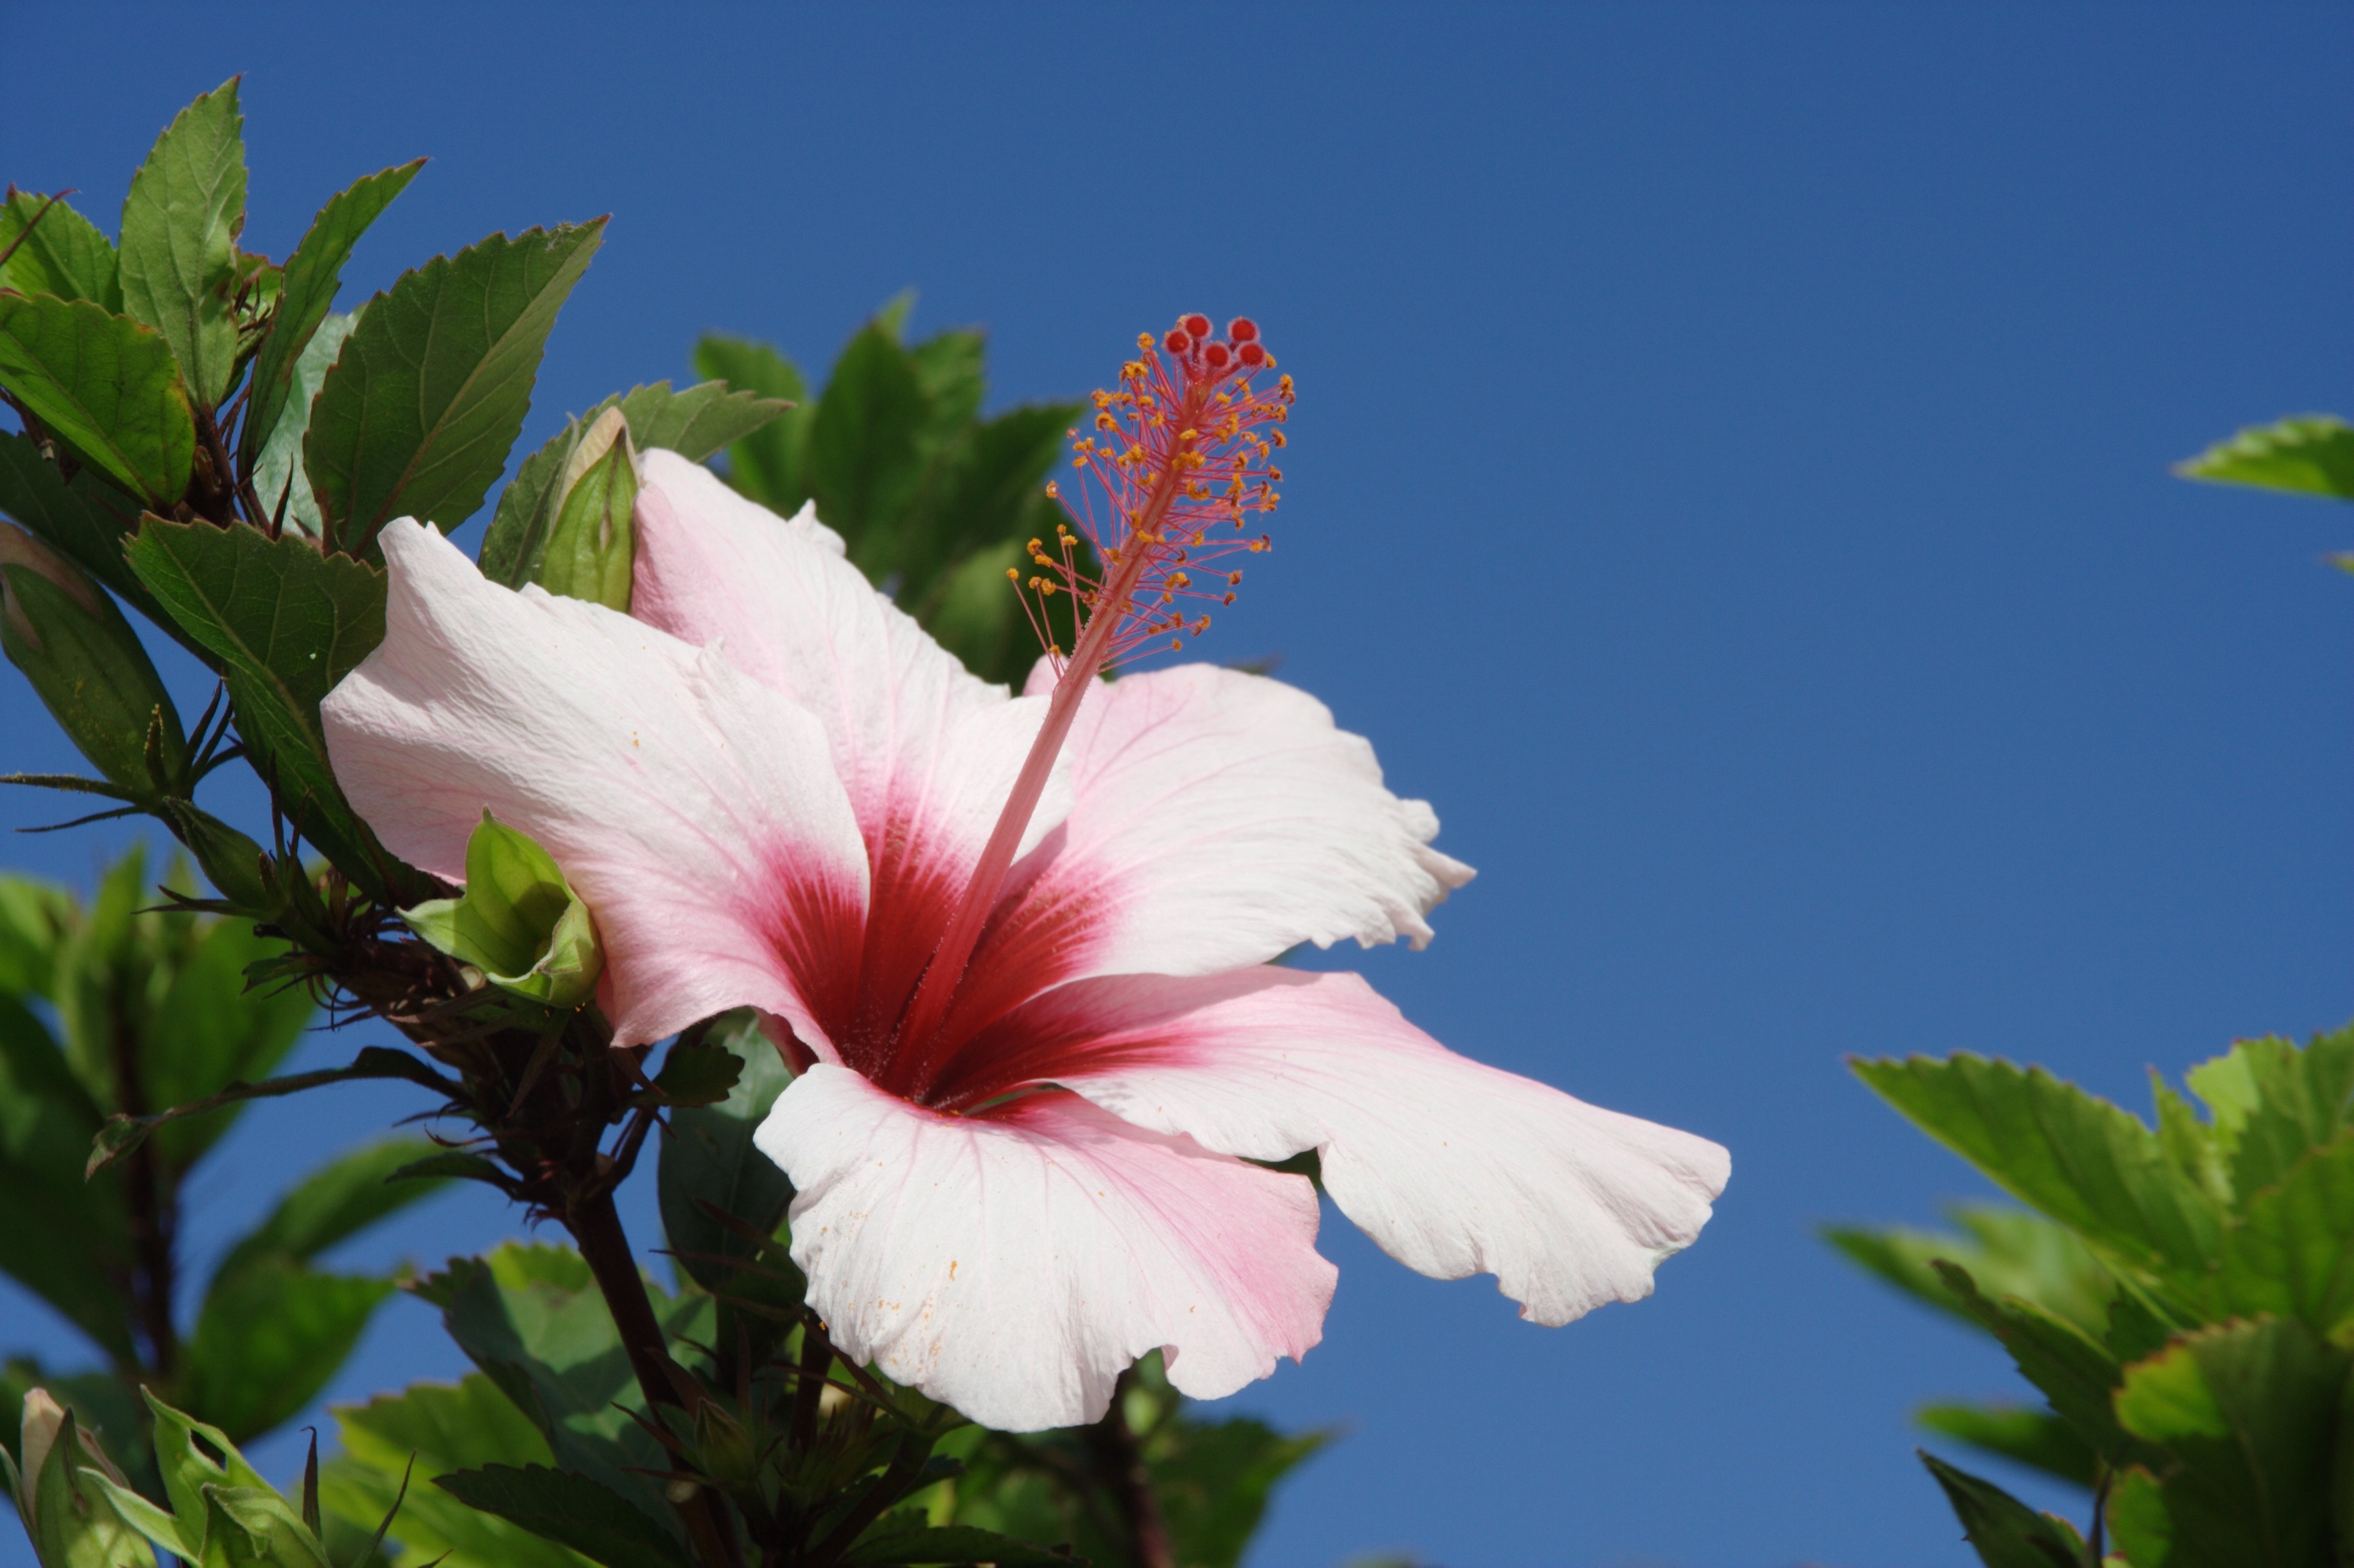
blossom, plant, flower, petal, botany, flora, shrub, portugal, hibiscus, malvales, madeira, flowering plant, chinese hibiscus, porto santo, land plant